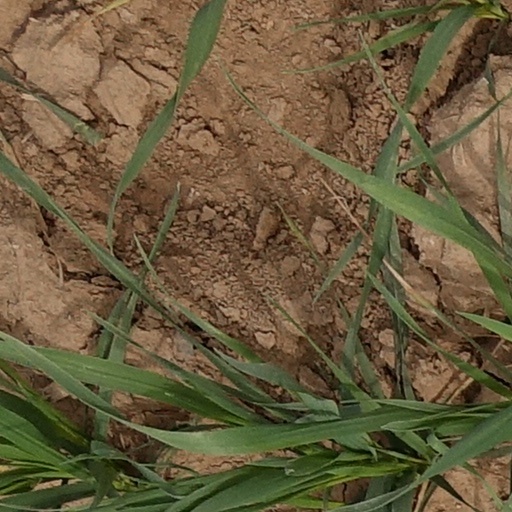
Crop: wheat